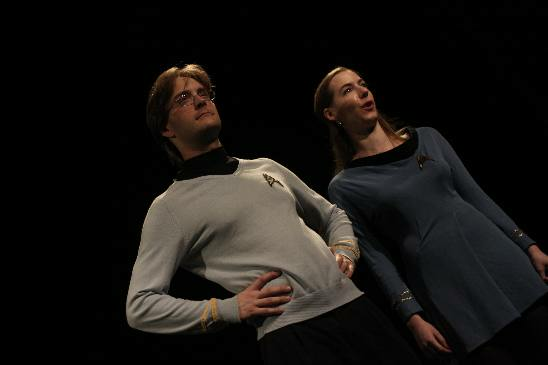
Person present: Yes